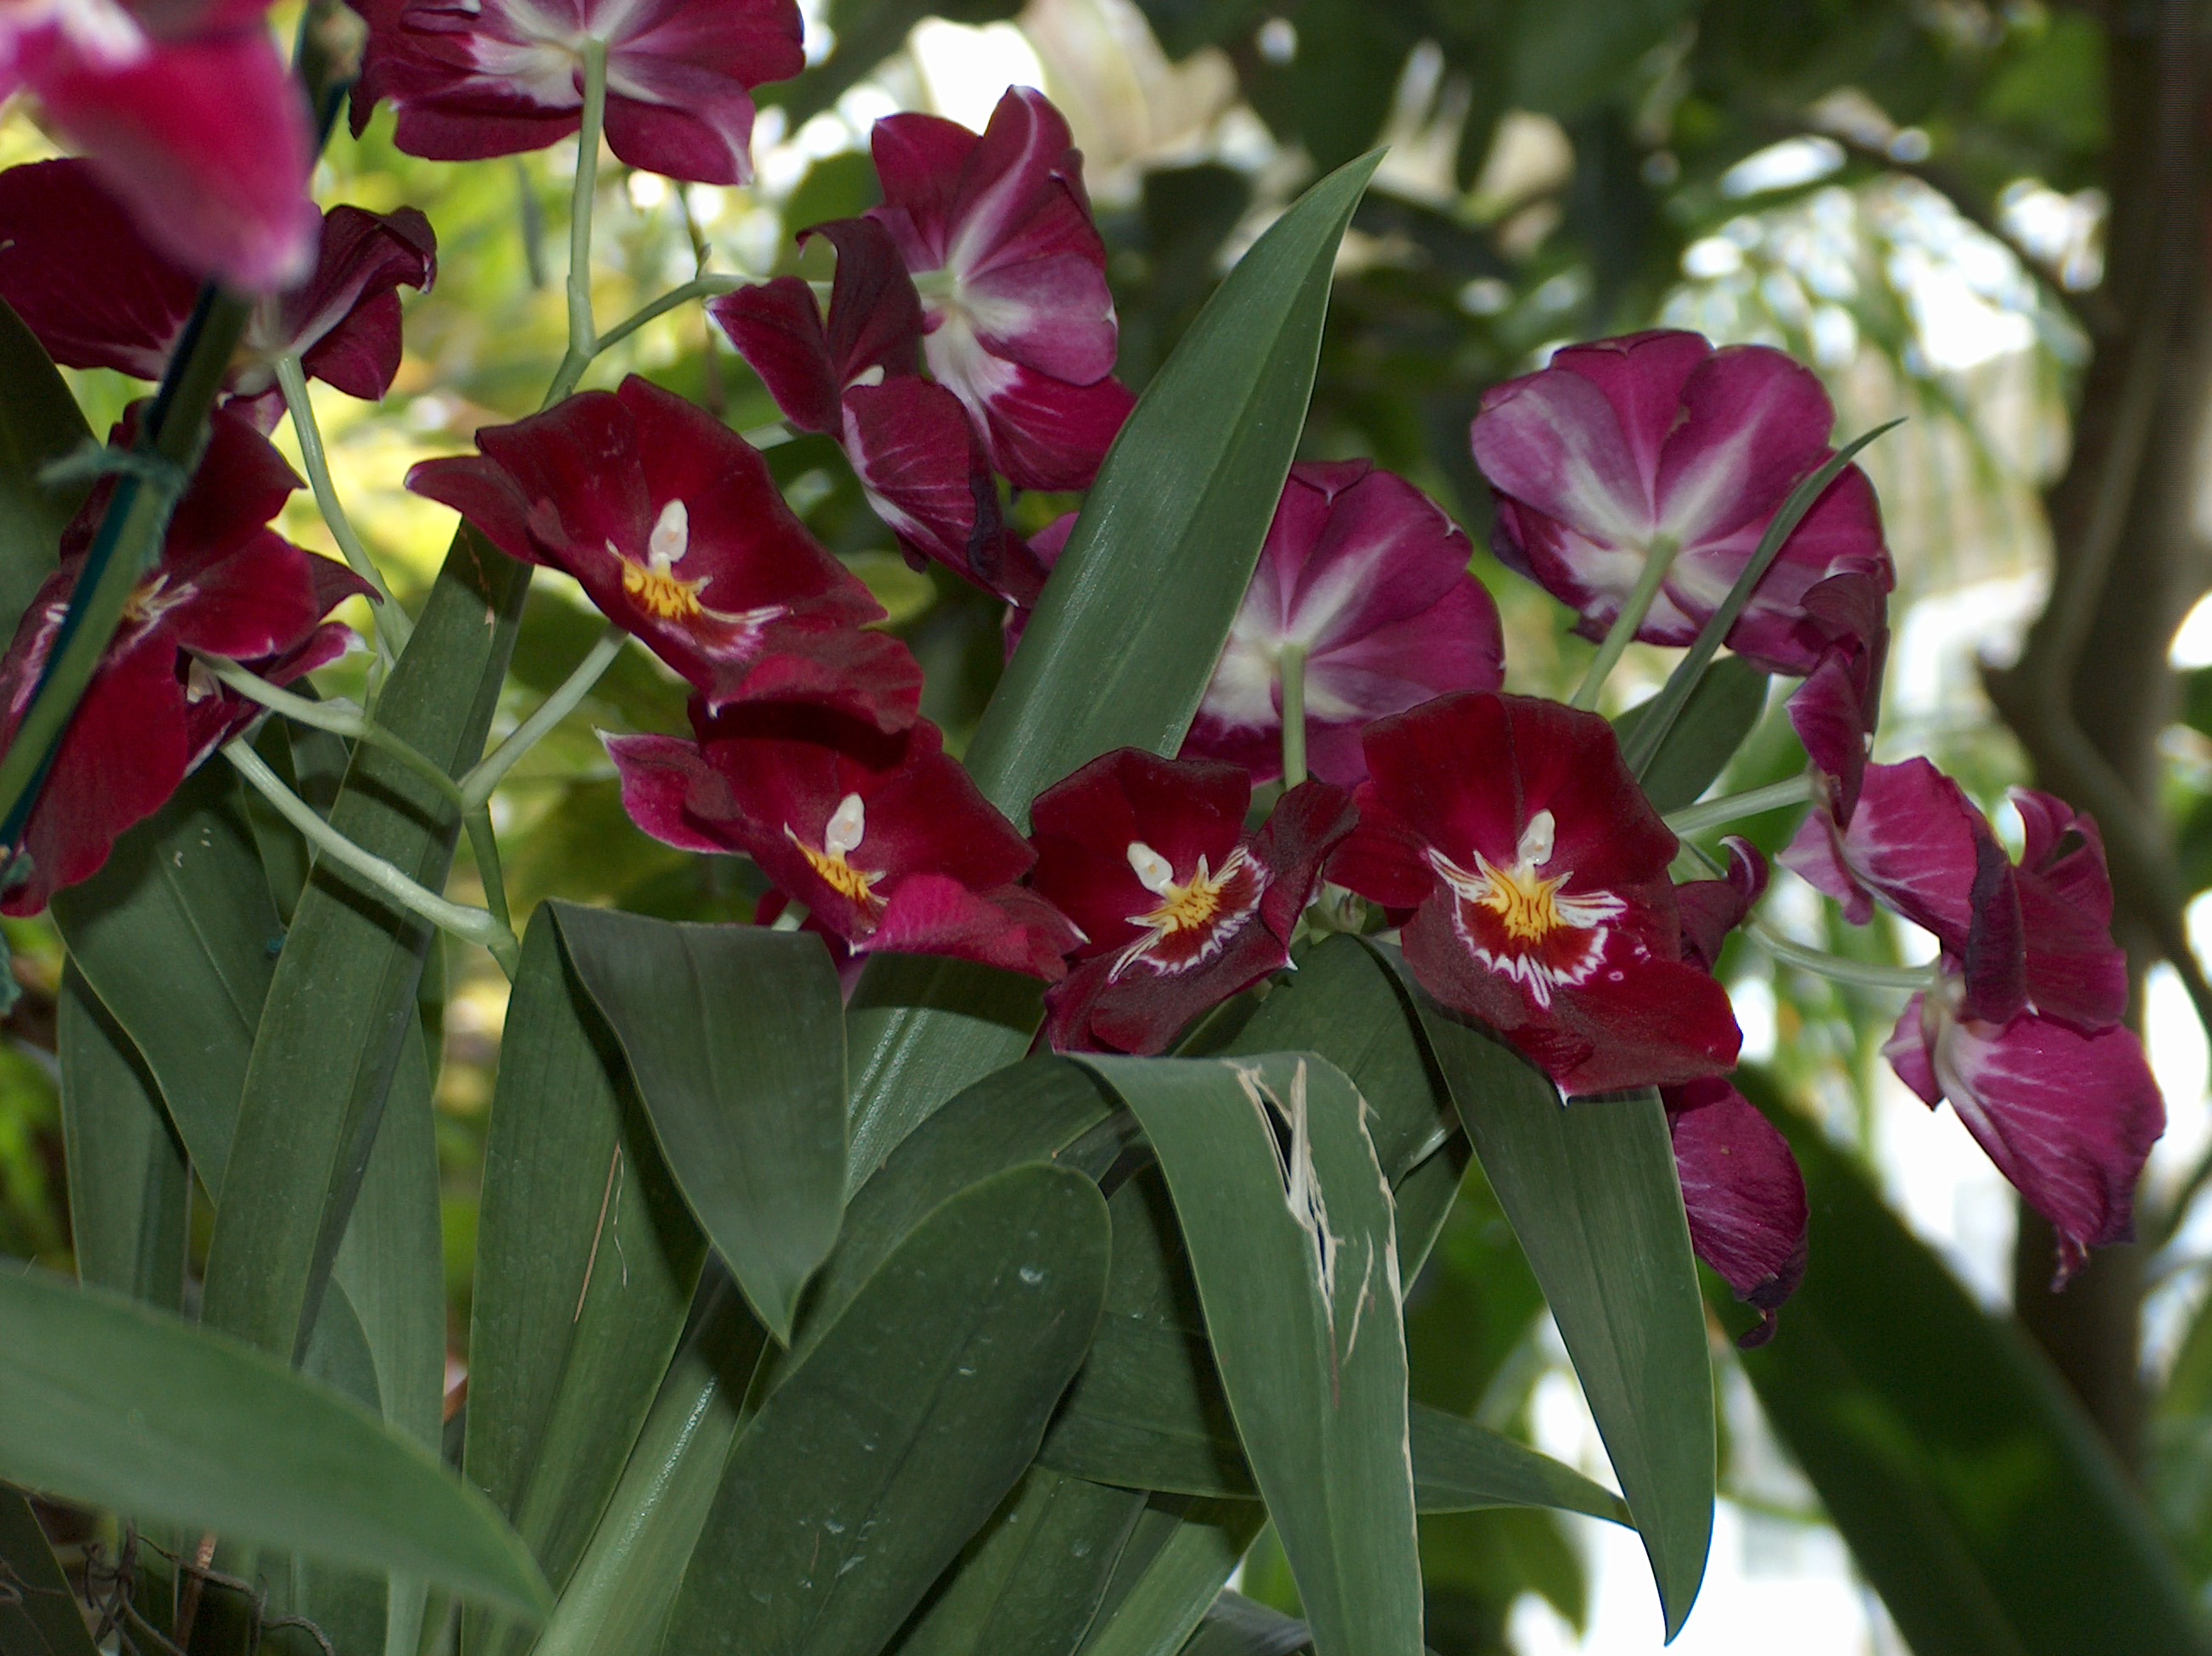
orchid, flower, flowering plant, plant, terrestrial plant, petal, botany, magenta, orchids of the philippines, perennial plant